Aden

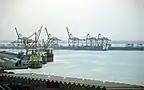
Port of Aden

In 1937, the settlement was detached from India and became the Colony of Aden, a British Crown colony. The change in government was a step towards the change in the official currency unit. When British India became independent in 1947, Indian rupees (divided into annas) were replaced in Aden by East African shillings. The hinterland of Aden and Hadhramaut were also loosely tied to Britain as the Aden Protectorate, which was overseen from Aden.